All In: Texas (2025)

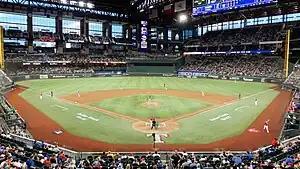
The event was held at Globe Life Field in Arlington, Texas, marking the first professional wrestling event held at the stadium.

All In was first held as an independent professional wrestling pay-per-view (PPV) event in September 2018, and was produced by members of The Elite in association with Ring of Honor (ROH), which retained the rights to All In. The event inspired the formation of the American promotion All Elite Wrestling (AEW) in January 2019, and after AEW president Tony Khan purchased ROH in March 2022, AEW revived All In as their first-ever PPV event held in the United Kingdom, with both the 2023 and 2024 events taking place during the United Kingdom's August Bank Holiday weekend at Wembley Stadium in London, England. All In would become AEW's biggest annual event, subsequently regarded as one of the "big five", along with Double or Nothing, All Out, Full Gear, and Revolution, the company's five biggest annual events.